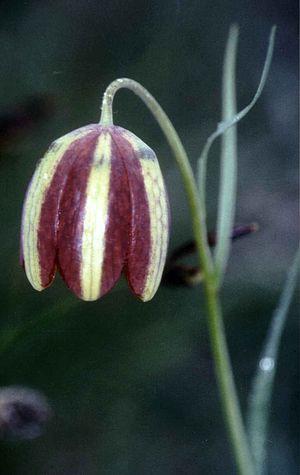
fritillaire Fritillaria messanensis, Montenegro
Les fritillaires, couramment appelées goganes dans l'ouest de la France, sont des plantes herbacées vivaces appartenant à la famille des Liliaceae sensu stricto. Le genre comprend quelque 120 espèces d'Europe, d'Asie et de l'Ouest américain. On rencontre beaucoup d'espèces endémiques, notamment en Grèce, dans les Balkans et en Asie Mineure.